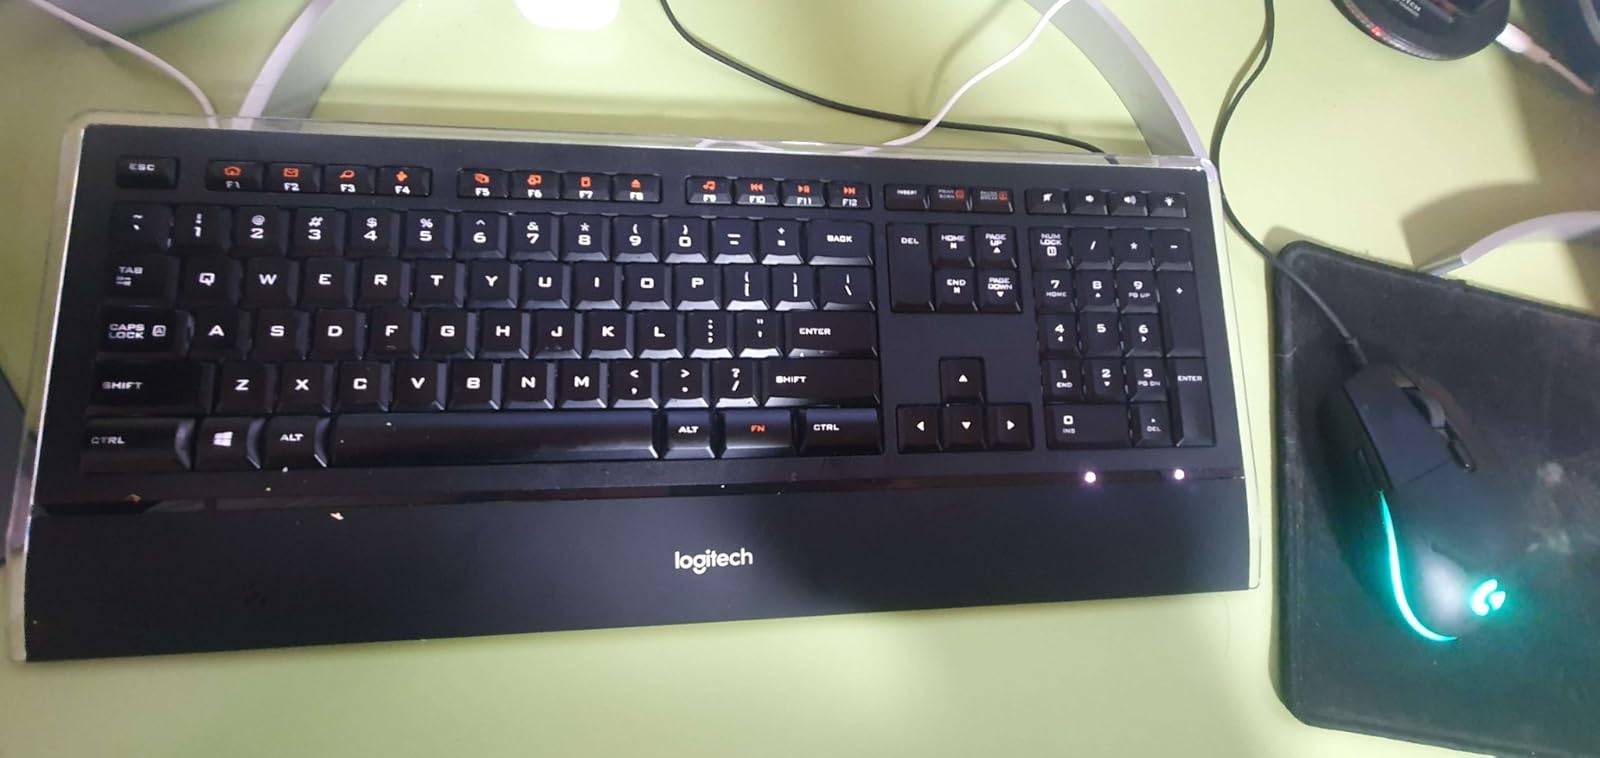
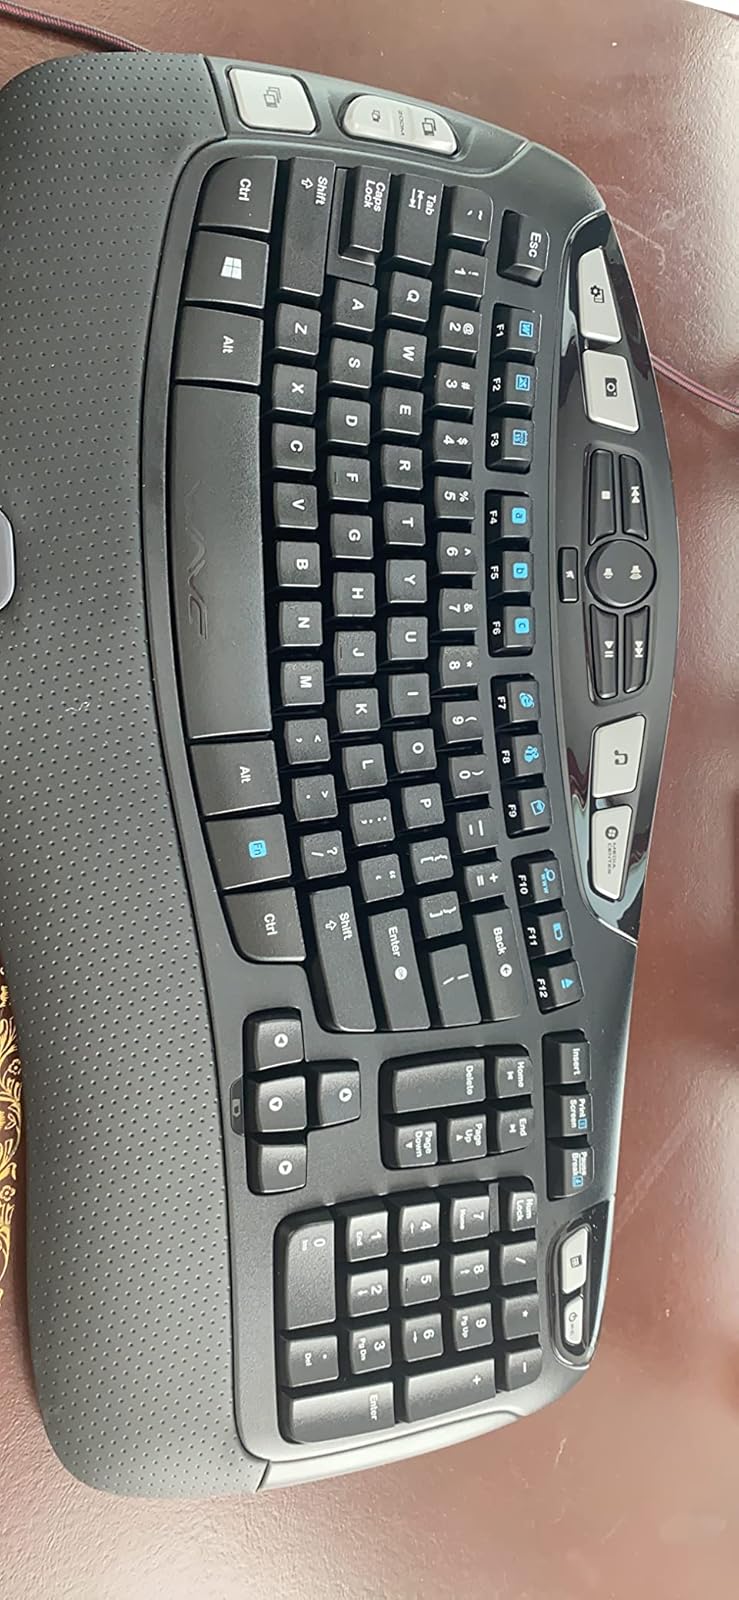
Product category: keyboard
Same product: no